T'Challa (Marvel Cinematic Universe)

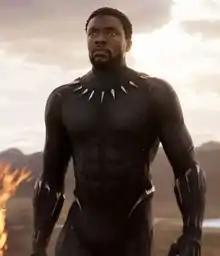
T'Challa / Black Panther, as portrayed by Chadwick Boseman in "Black Panther" (2018).

T'Challa is a fictional character portrayed by Chadwick Boseman in the Marvel Cinematic Universe (MCU) media franchise—based on the Marvel Comics character of the same name. He is initially depicted as the prince of the fictional African nation of Wakanda who holds the appointed title of Black Panther. He uses an advanced vibranium suit and is imbued with superhuman strength and agility granted to him by the heart-shaped herb, as a blessing bestowed upon him by Wakanda's patron deity Bast, from whom the visage of the Black Panther mantle assumed by the chosen royal members is representative and evocative of.